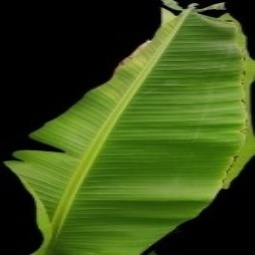
Label: Healthy